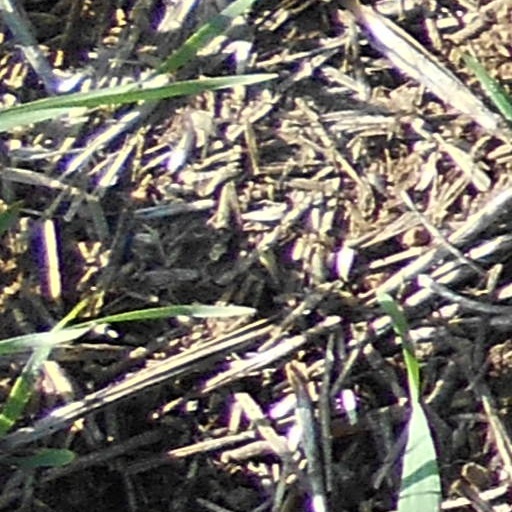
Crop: wheat